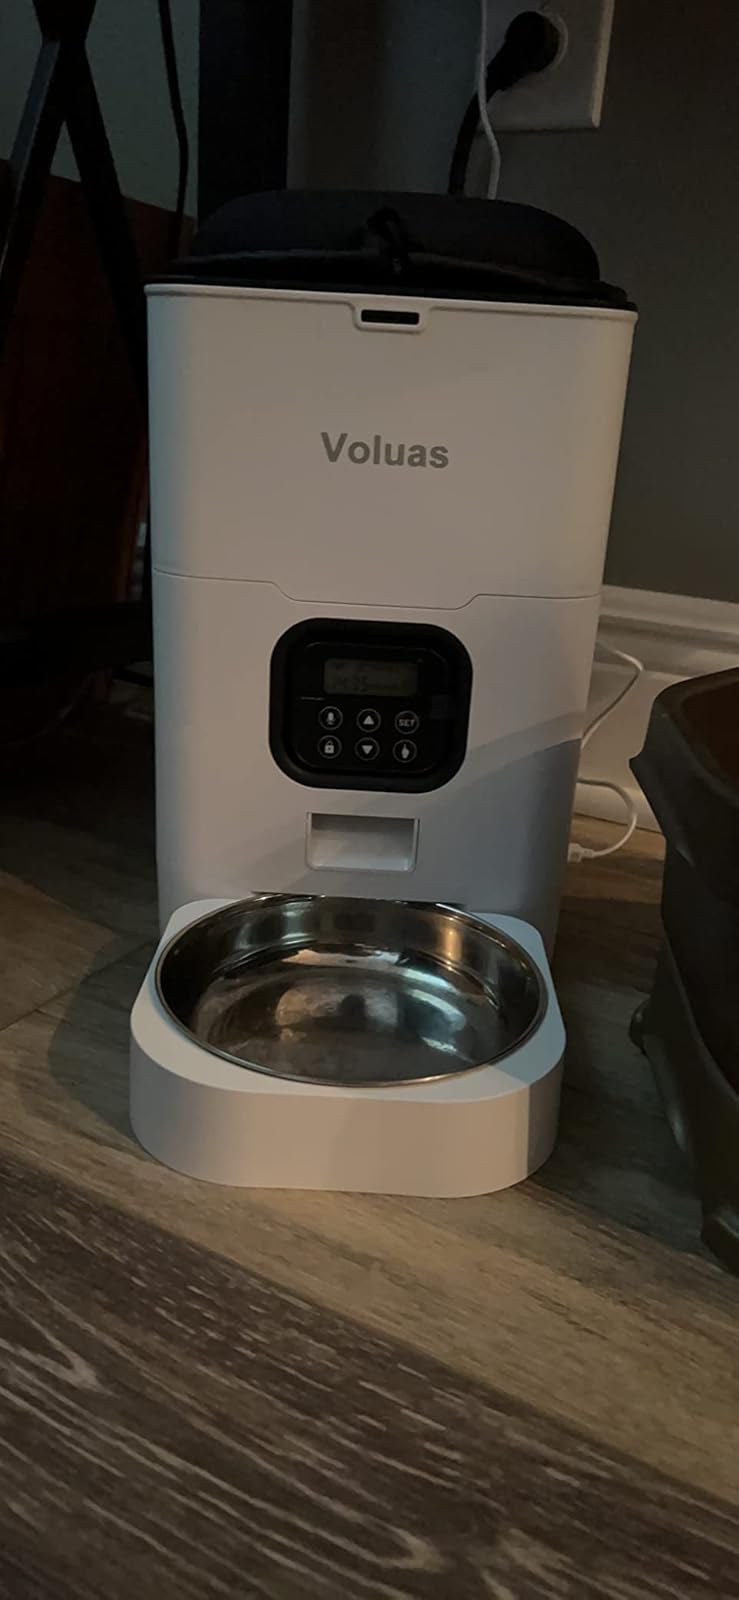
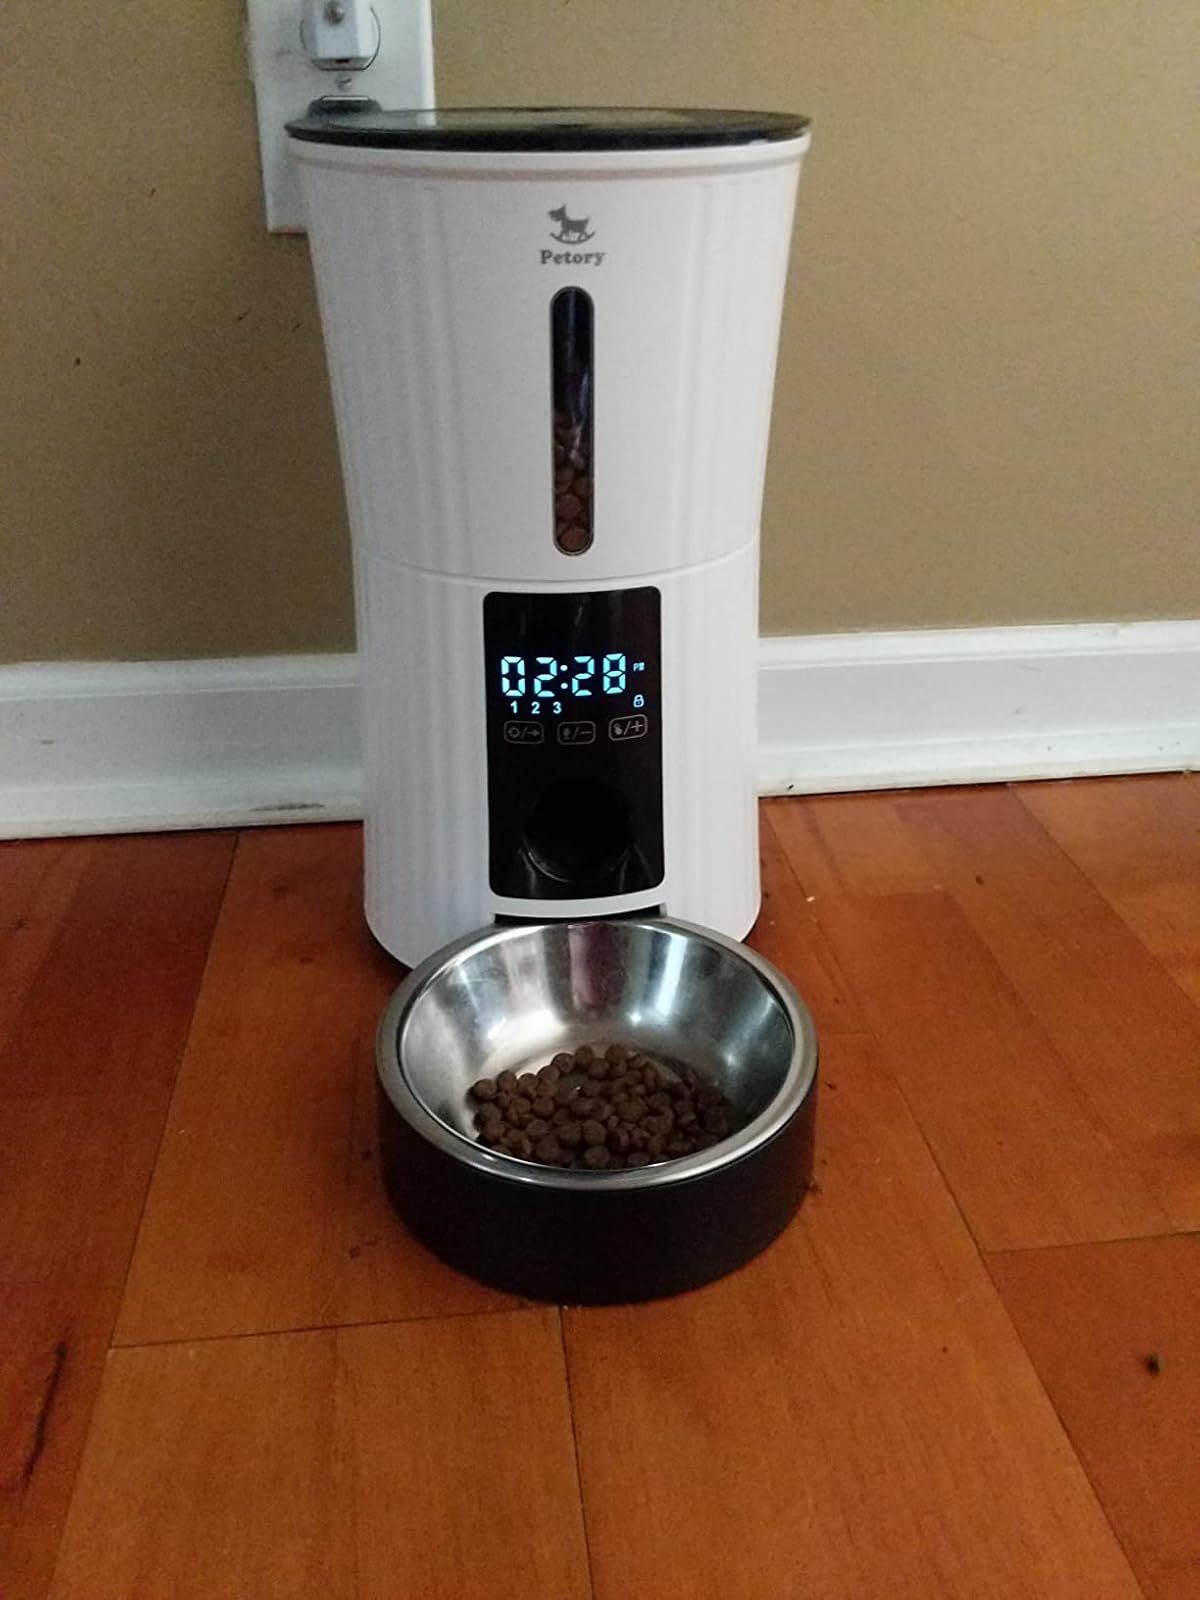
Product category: items_feeder
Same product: no